Edward Thomson Fairchild

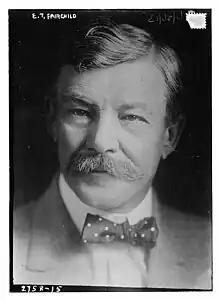

Edward Thomson Fairchild (October 30, 1854 – January 23, 1917) was the third elected President of the New Hampshire College of Agriculture and Mechanical Arts in Durham, New Hampshire from 1912 to January 23, 1917, when he died in office at age 62. Prior to serving as President of New Hampshire College, Fairchild served as Kansas state superintendent of public instruction.